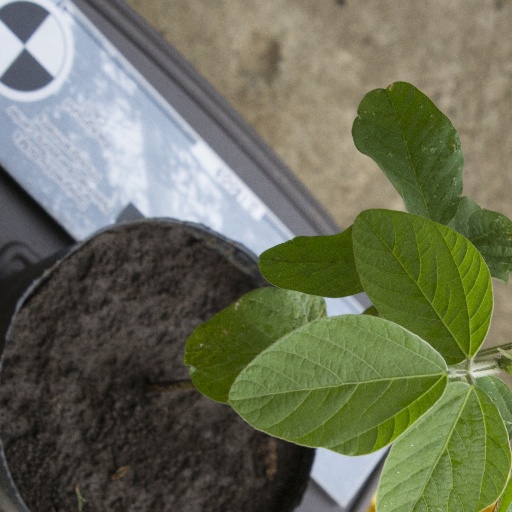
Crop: soybean